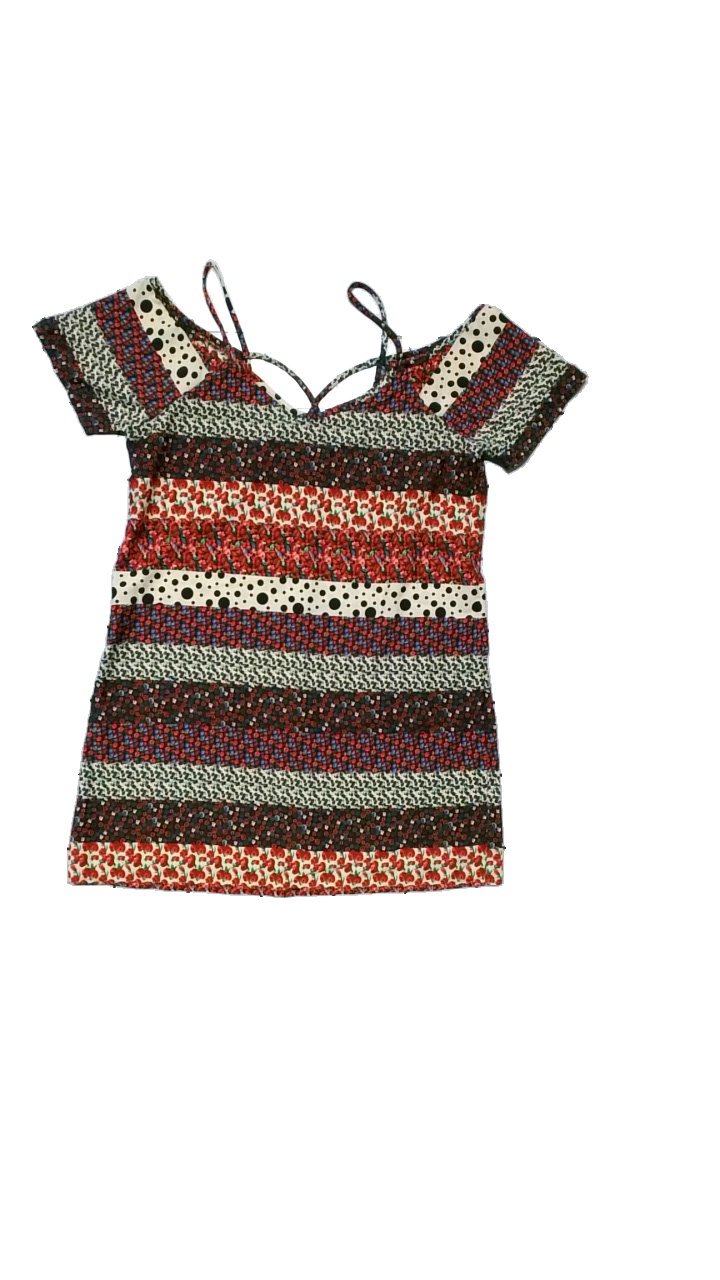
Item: Dress (Ladies)
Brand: Boohoo
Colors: Red, White, Multicolor
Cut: Regular, Loose
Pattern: Floral print
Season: Summer
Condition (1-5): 4
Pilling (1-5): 4
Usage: Reuse
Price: <50